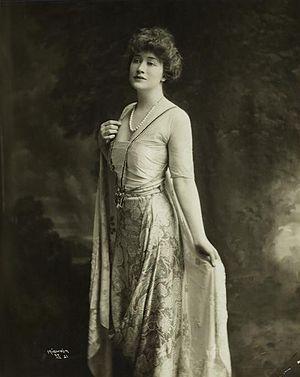
Charlotte Walker est une actrice américaine, née le 29 décembre 1876 à Galveston, morte le 23 mars 1958 à Kerrville.